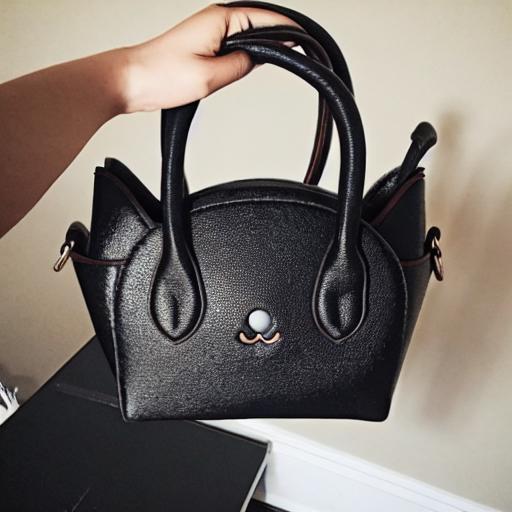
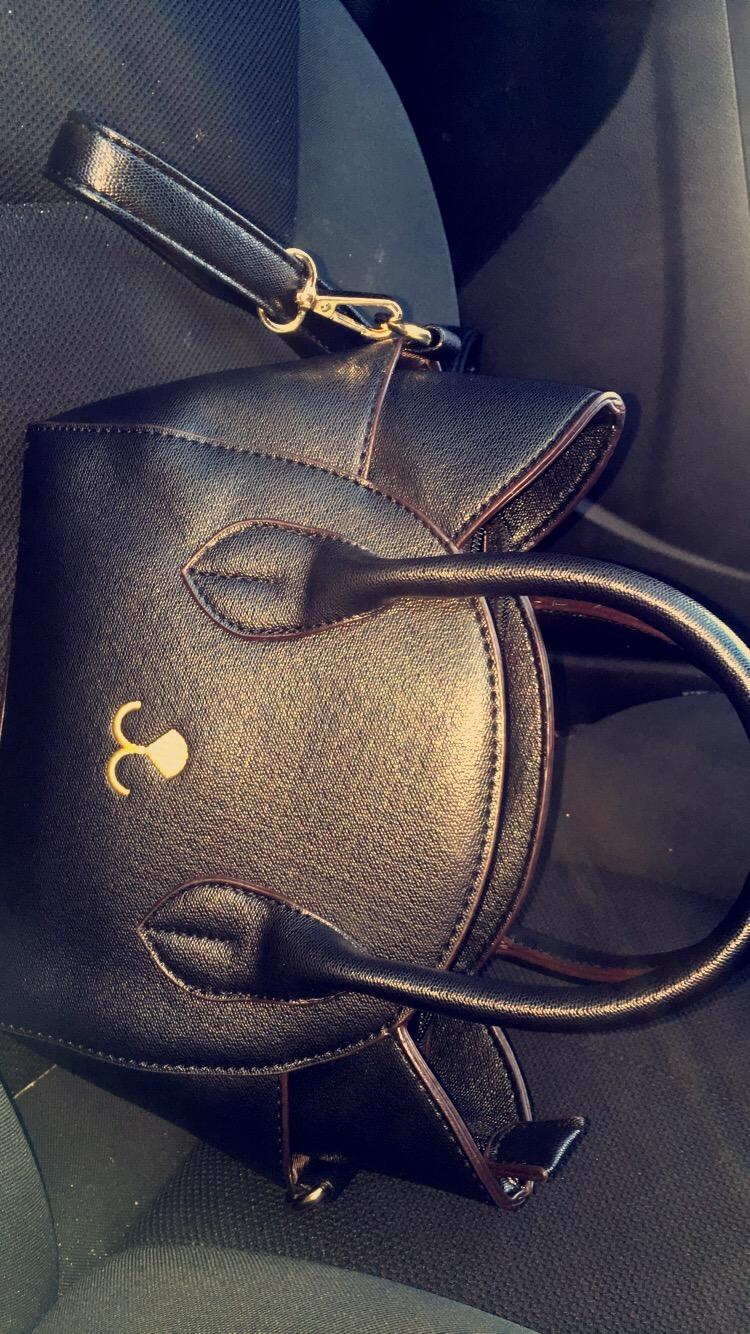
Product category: accessories_handbag
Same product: no